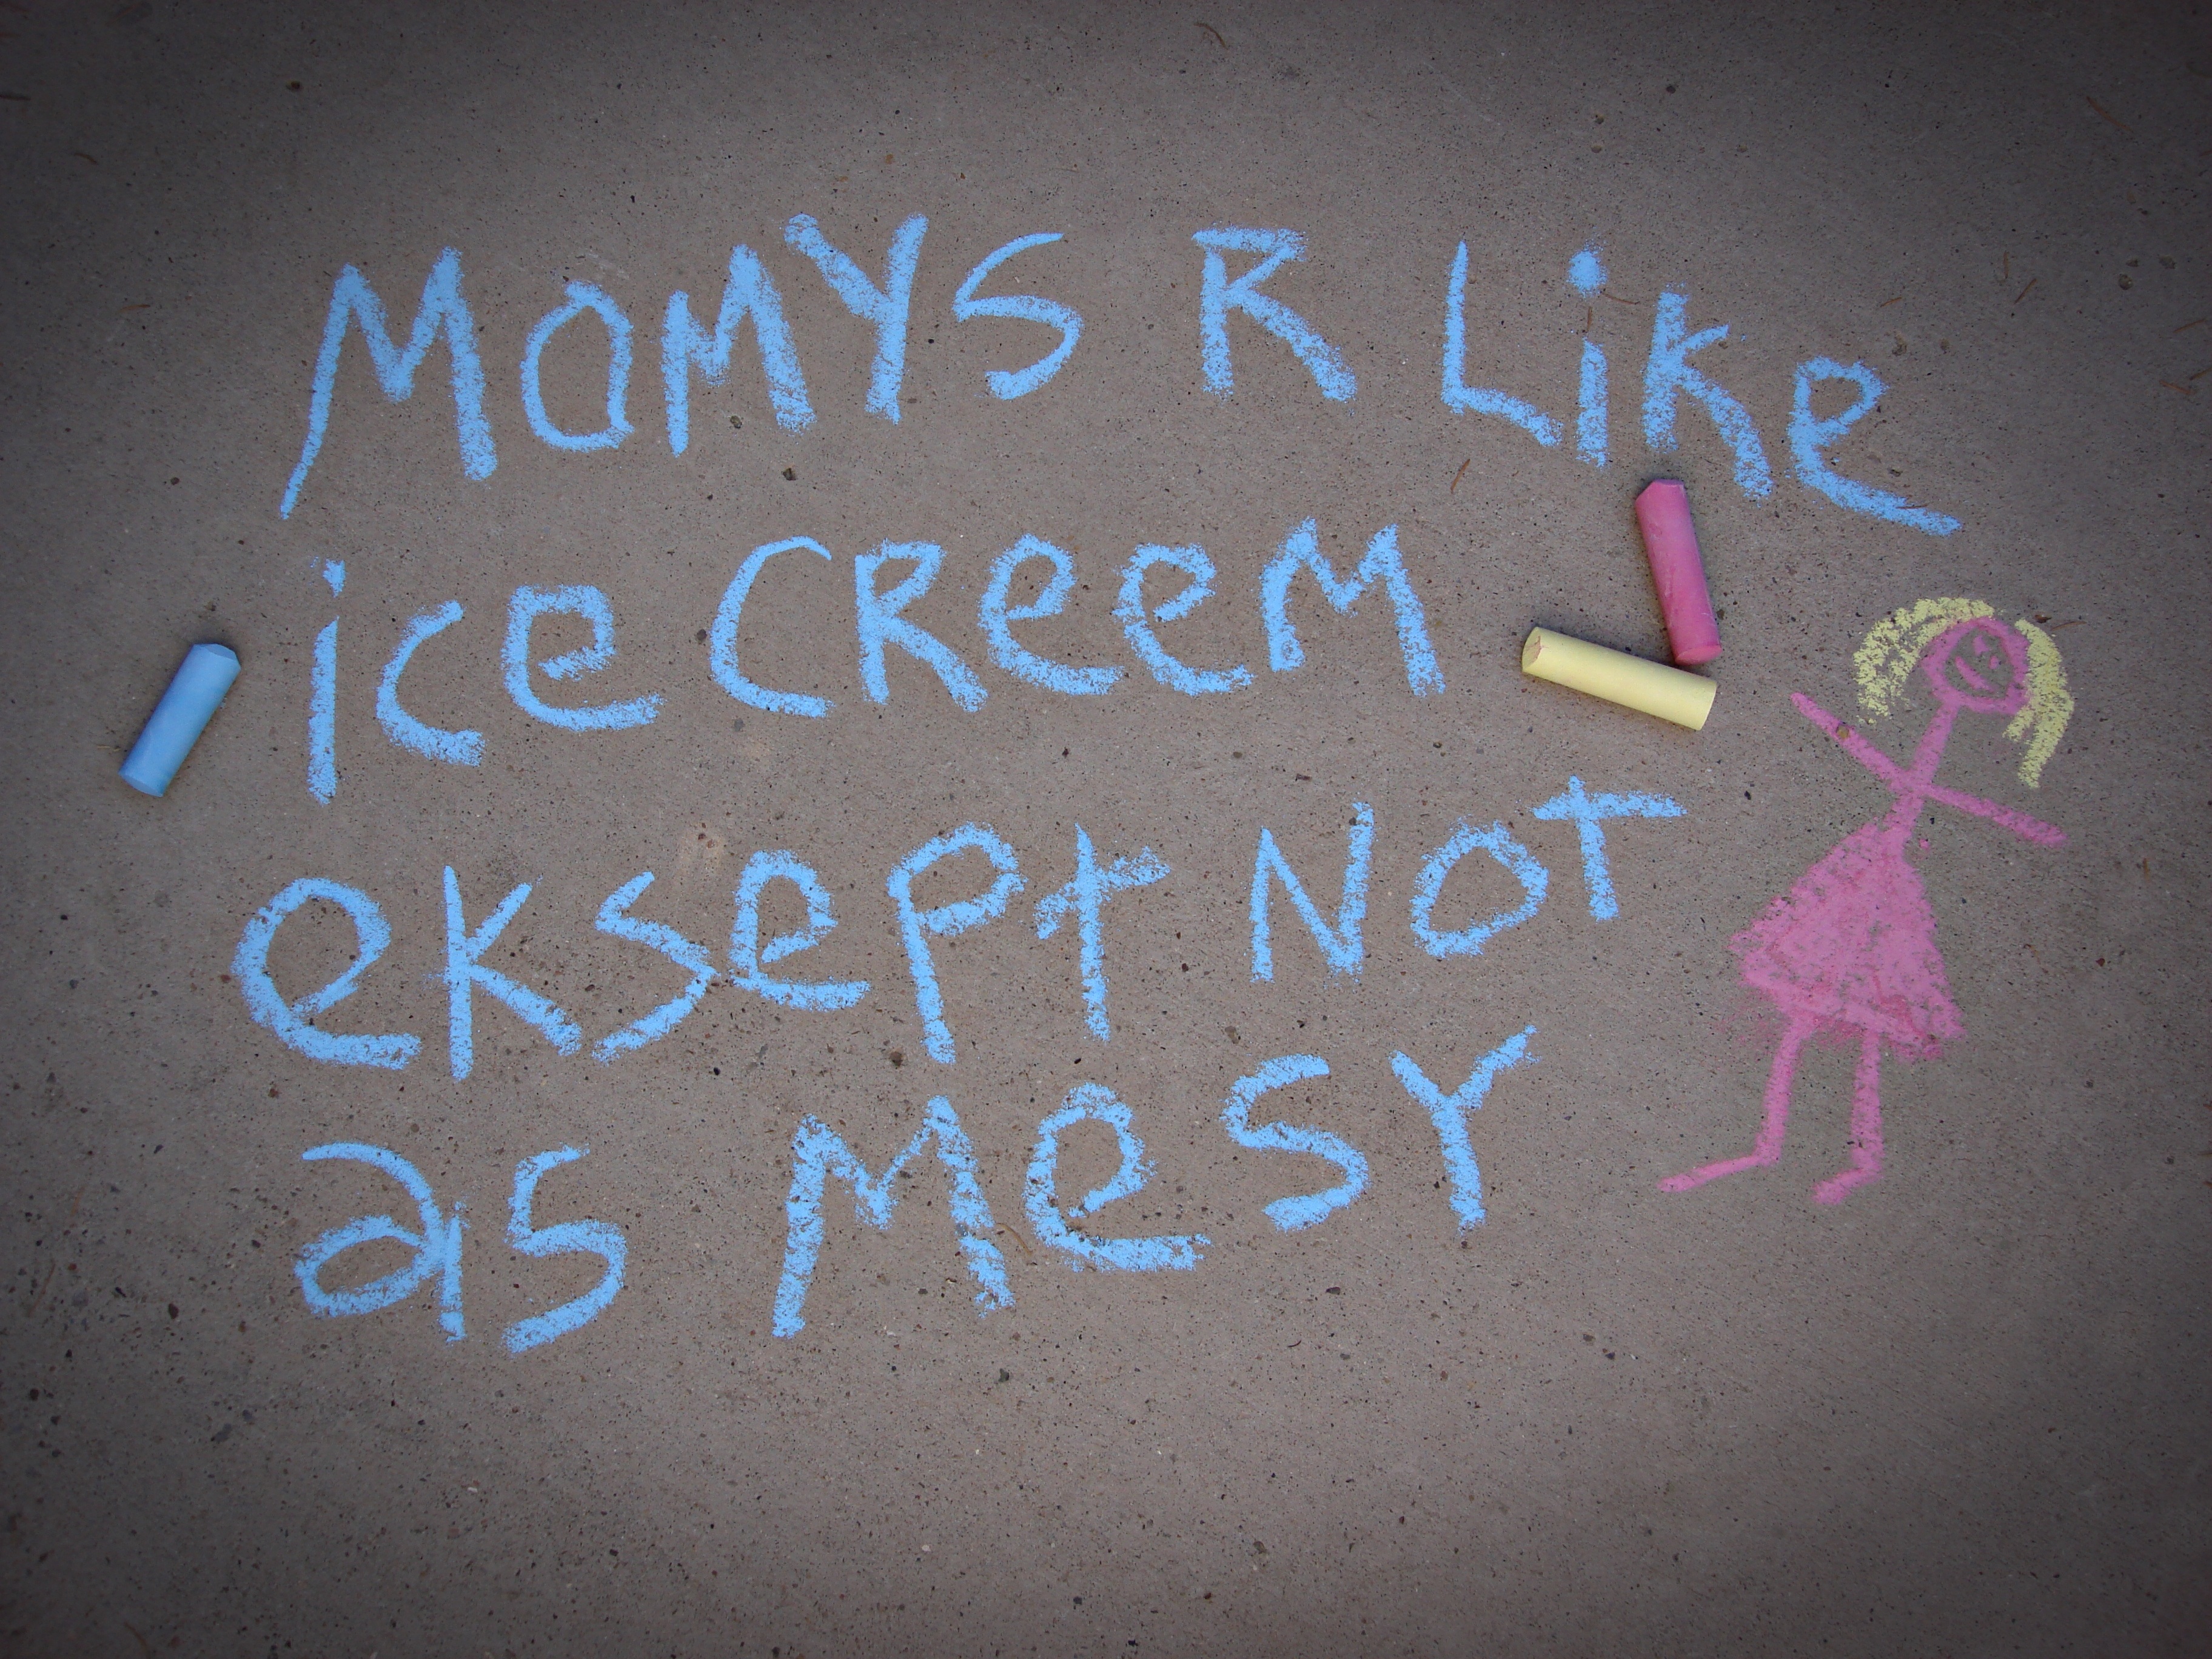
girl, woman, play, number, female, celebration, love, young, color, child, blue, childhood, smiling, parent, mom, cheerful, font, family, kids, art, children, fun, chalk, happy, happiness, text, handwriting, joy, mothers, calligraphy, shape, emotion, mother's day